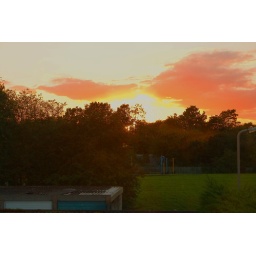
Sunset over field behind house